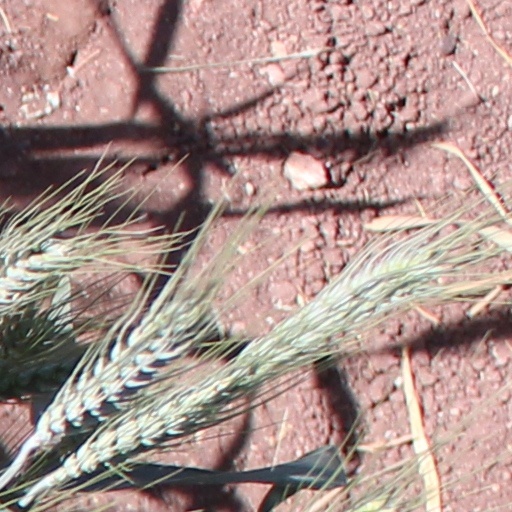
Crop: wheat